Bellamy Road

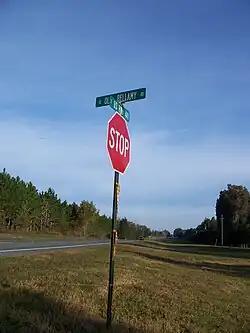
Street name sign for the former Bellamy Road at the intersection of US 41/441 south of O'Leno State Park.

Bellamy built the road using equipment and slaves from his plantation, and completed his portion of the road in 1826. The congressional act stated that the road was to be wide, but the contract with Bellamy required that the road only be wide. Tree stumps were to cut as close to the ground as possible, in order to clear a wagon's axles. Travelers quickly complained that the road was not always wide enough to let two wagons pass, that the bridges were inadequate, and that some stumps ("stump knockers") were too tall, jolting passengers and breaking axles.